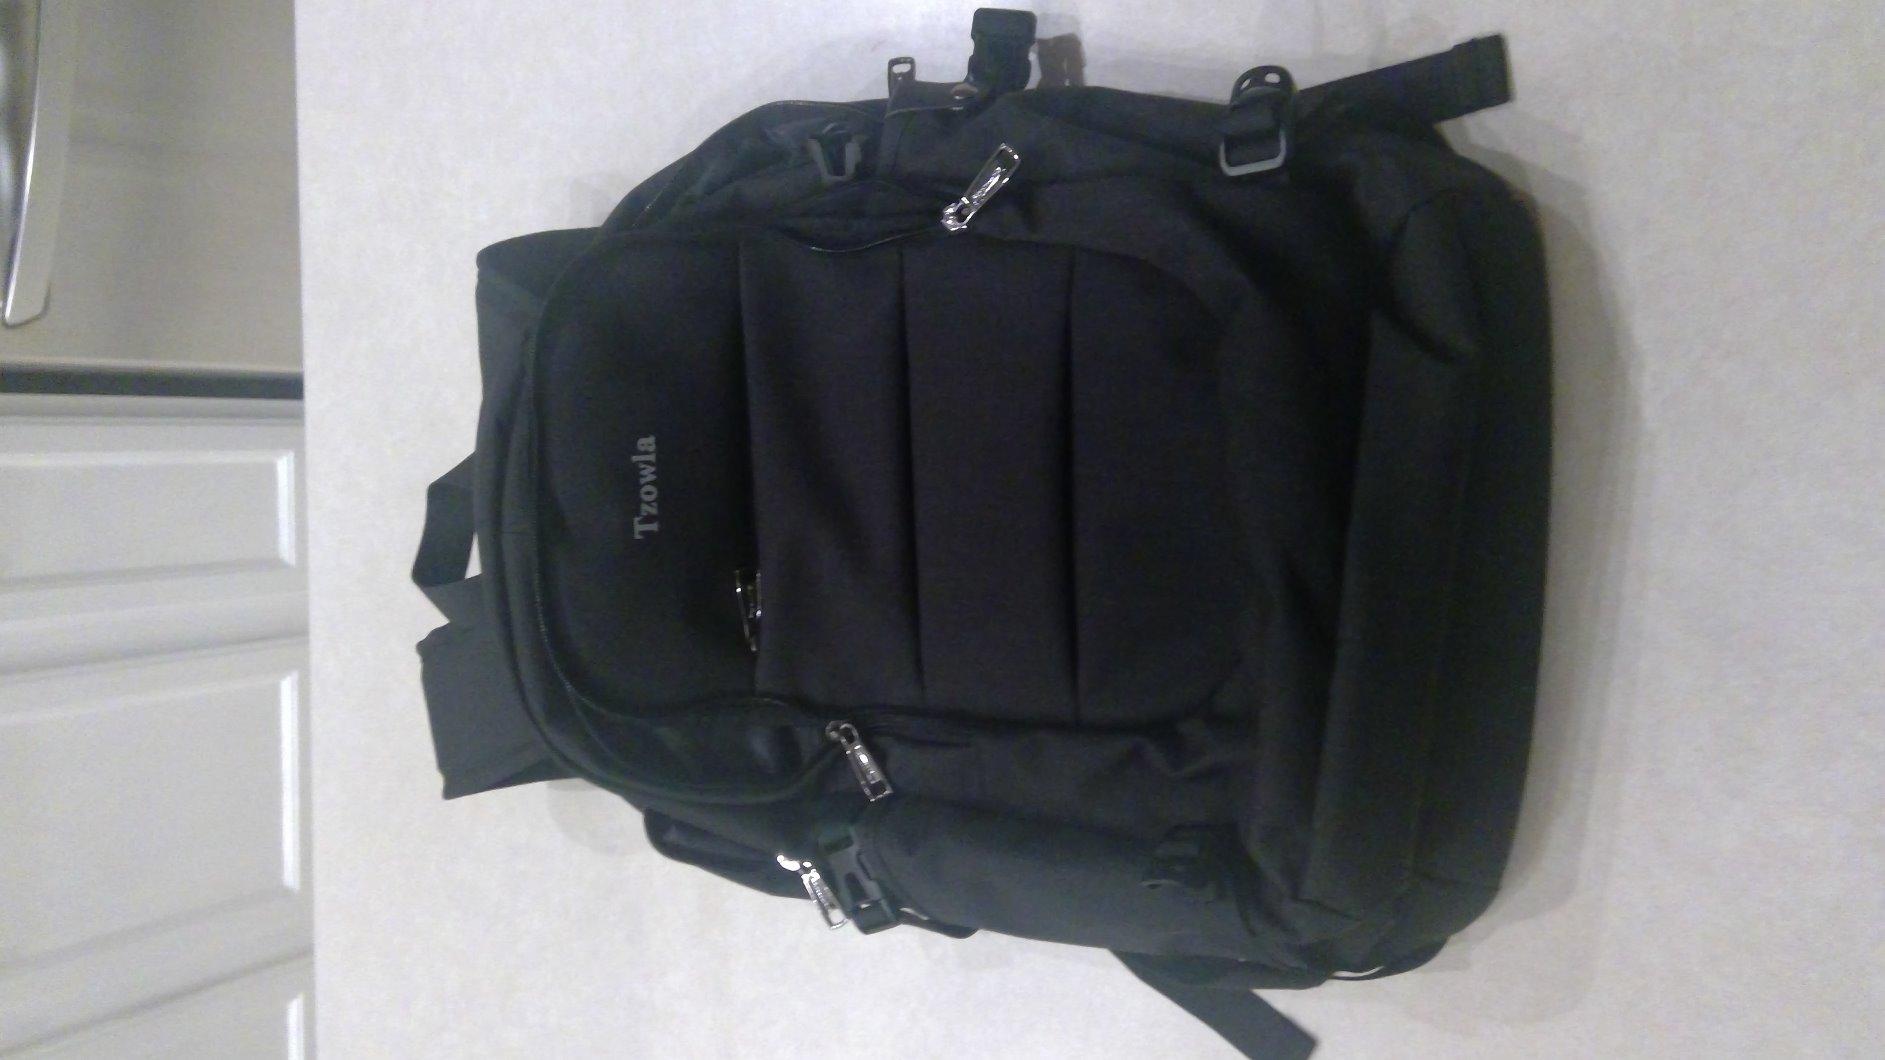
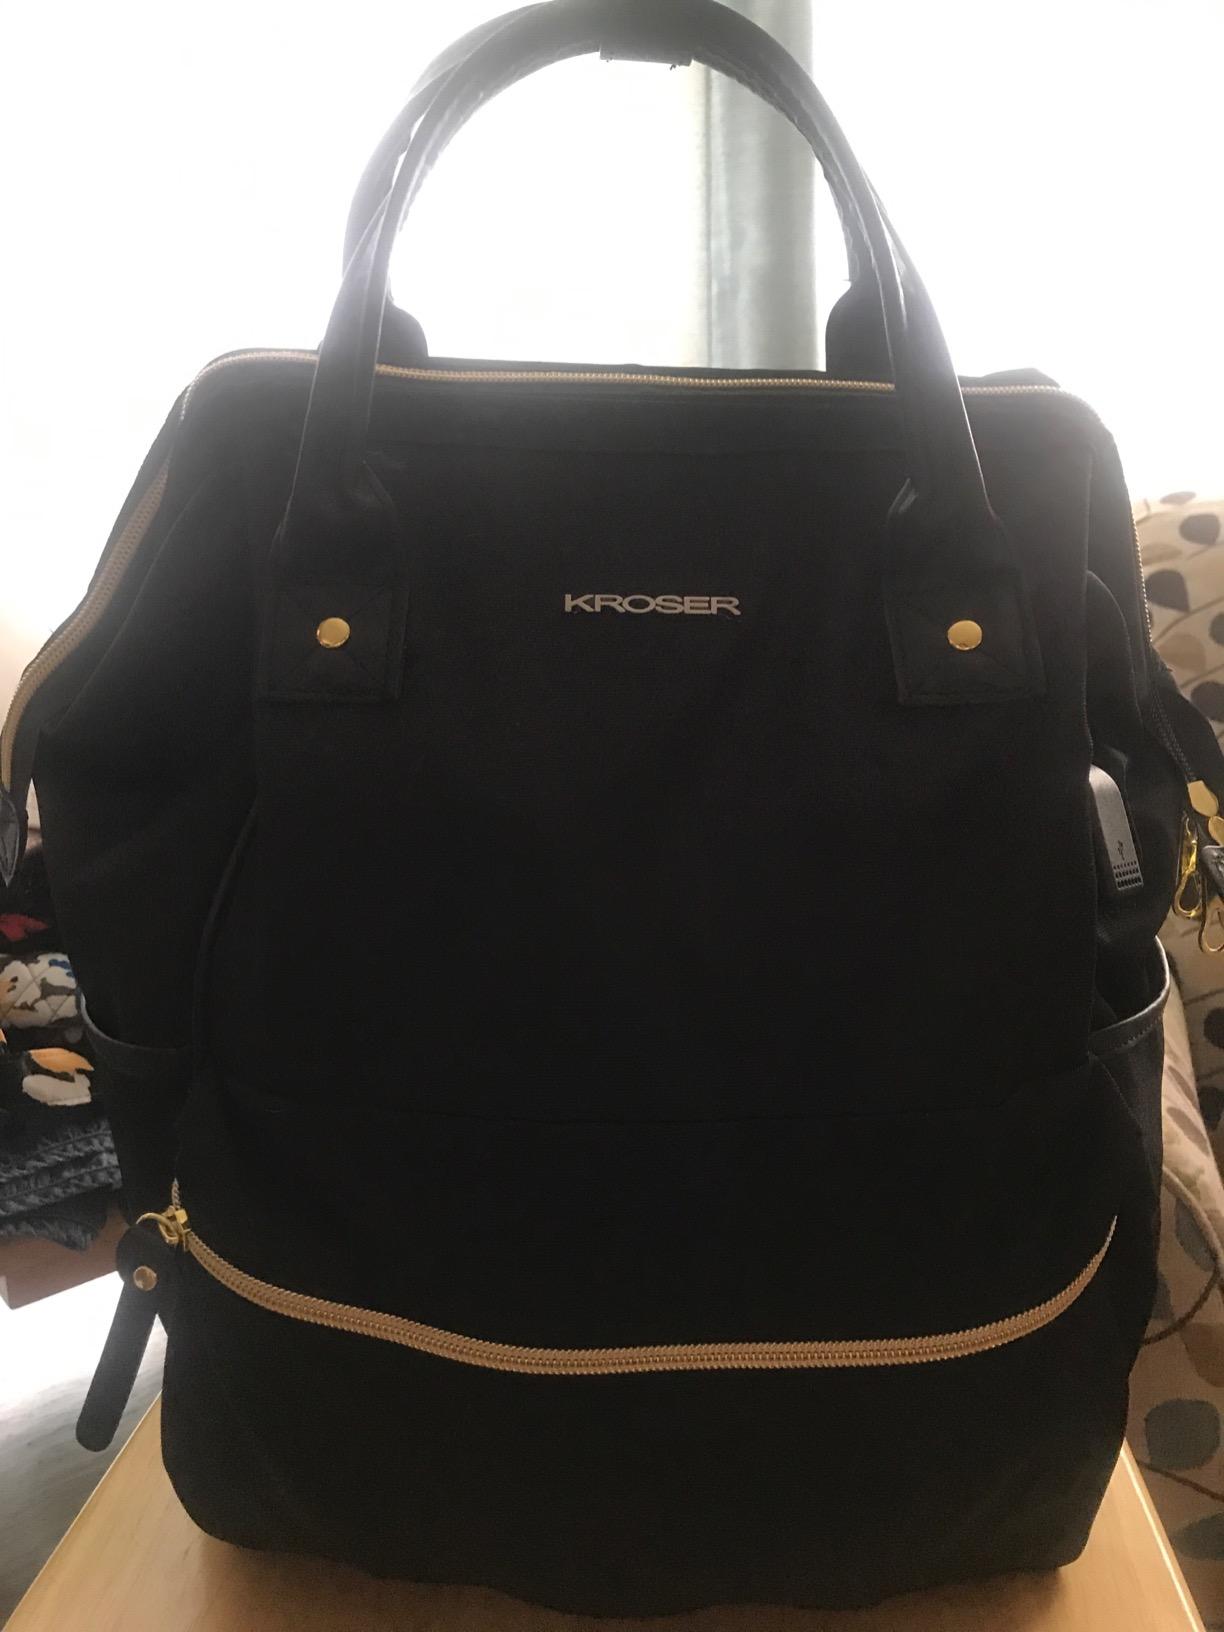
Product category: bag
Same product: no